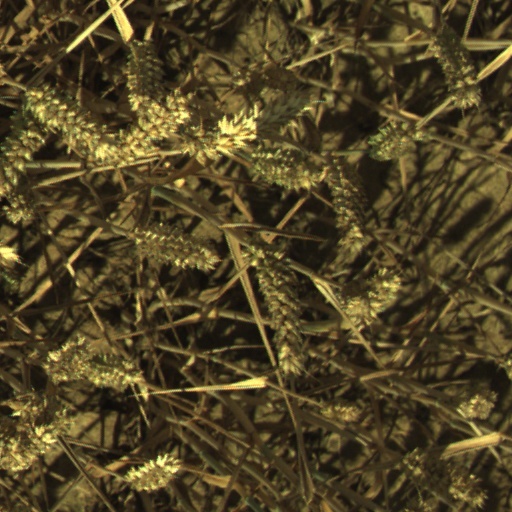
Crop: wheat